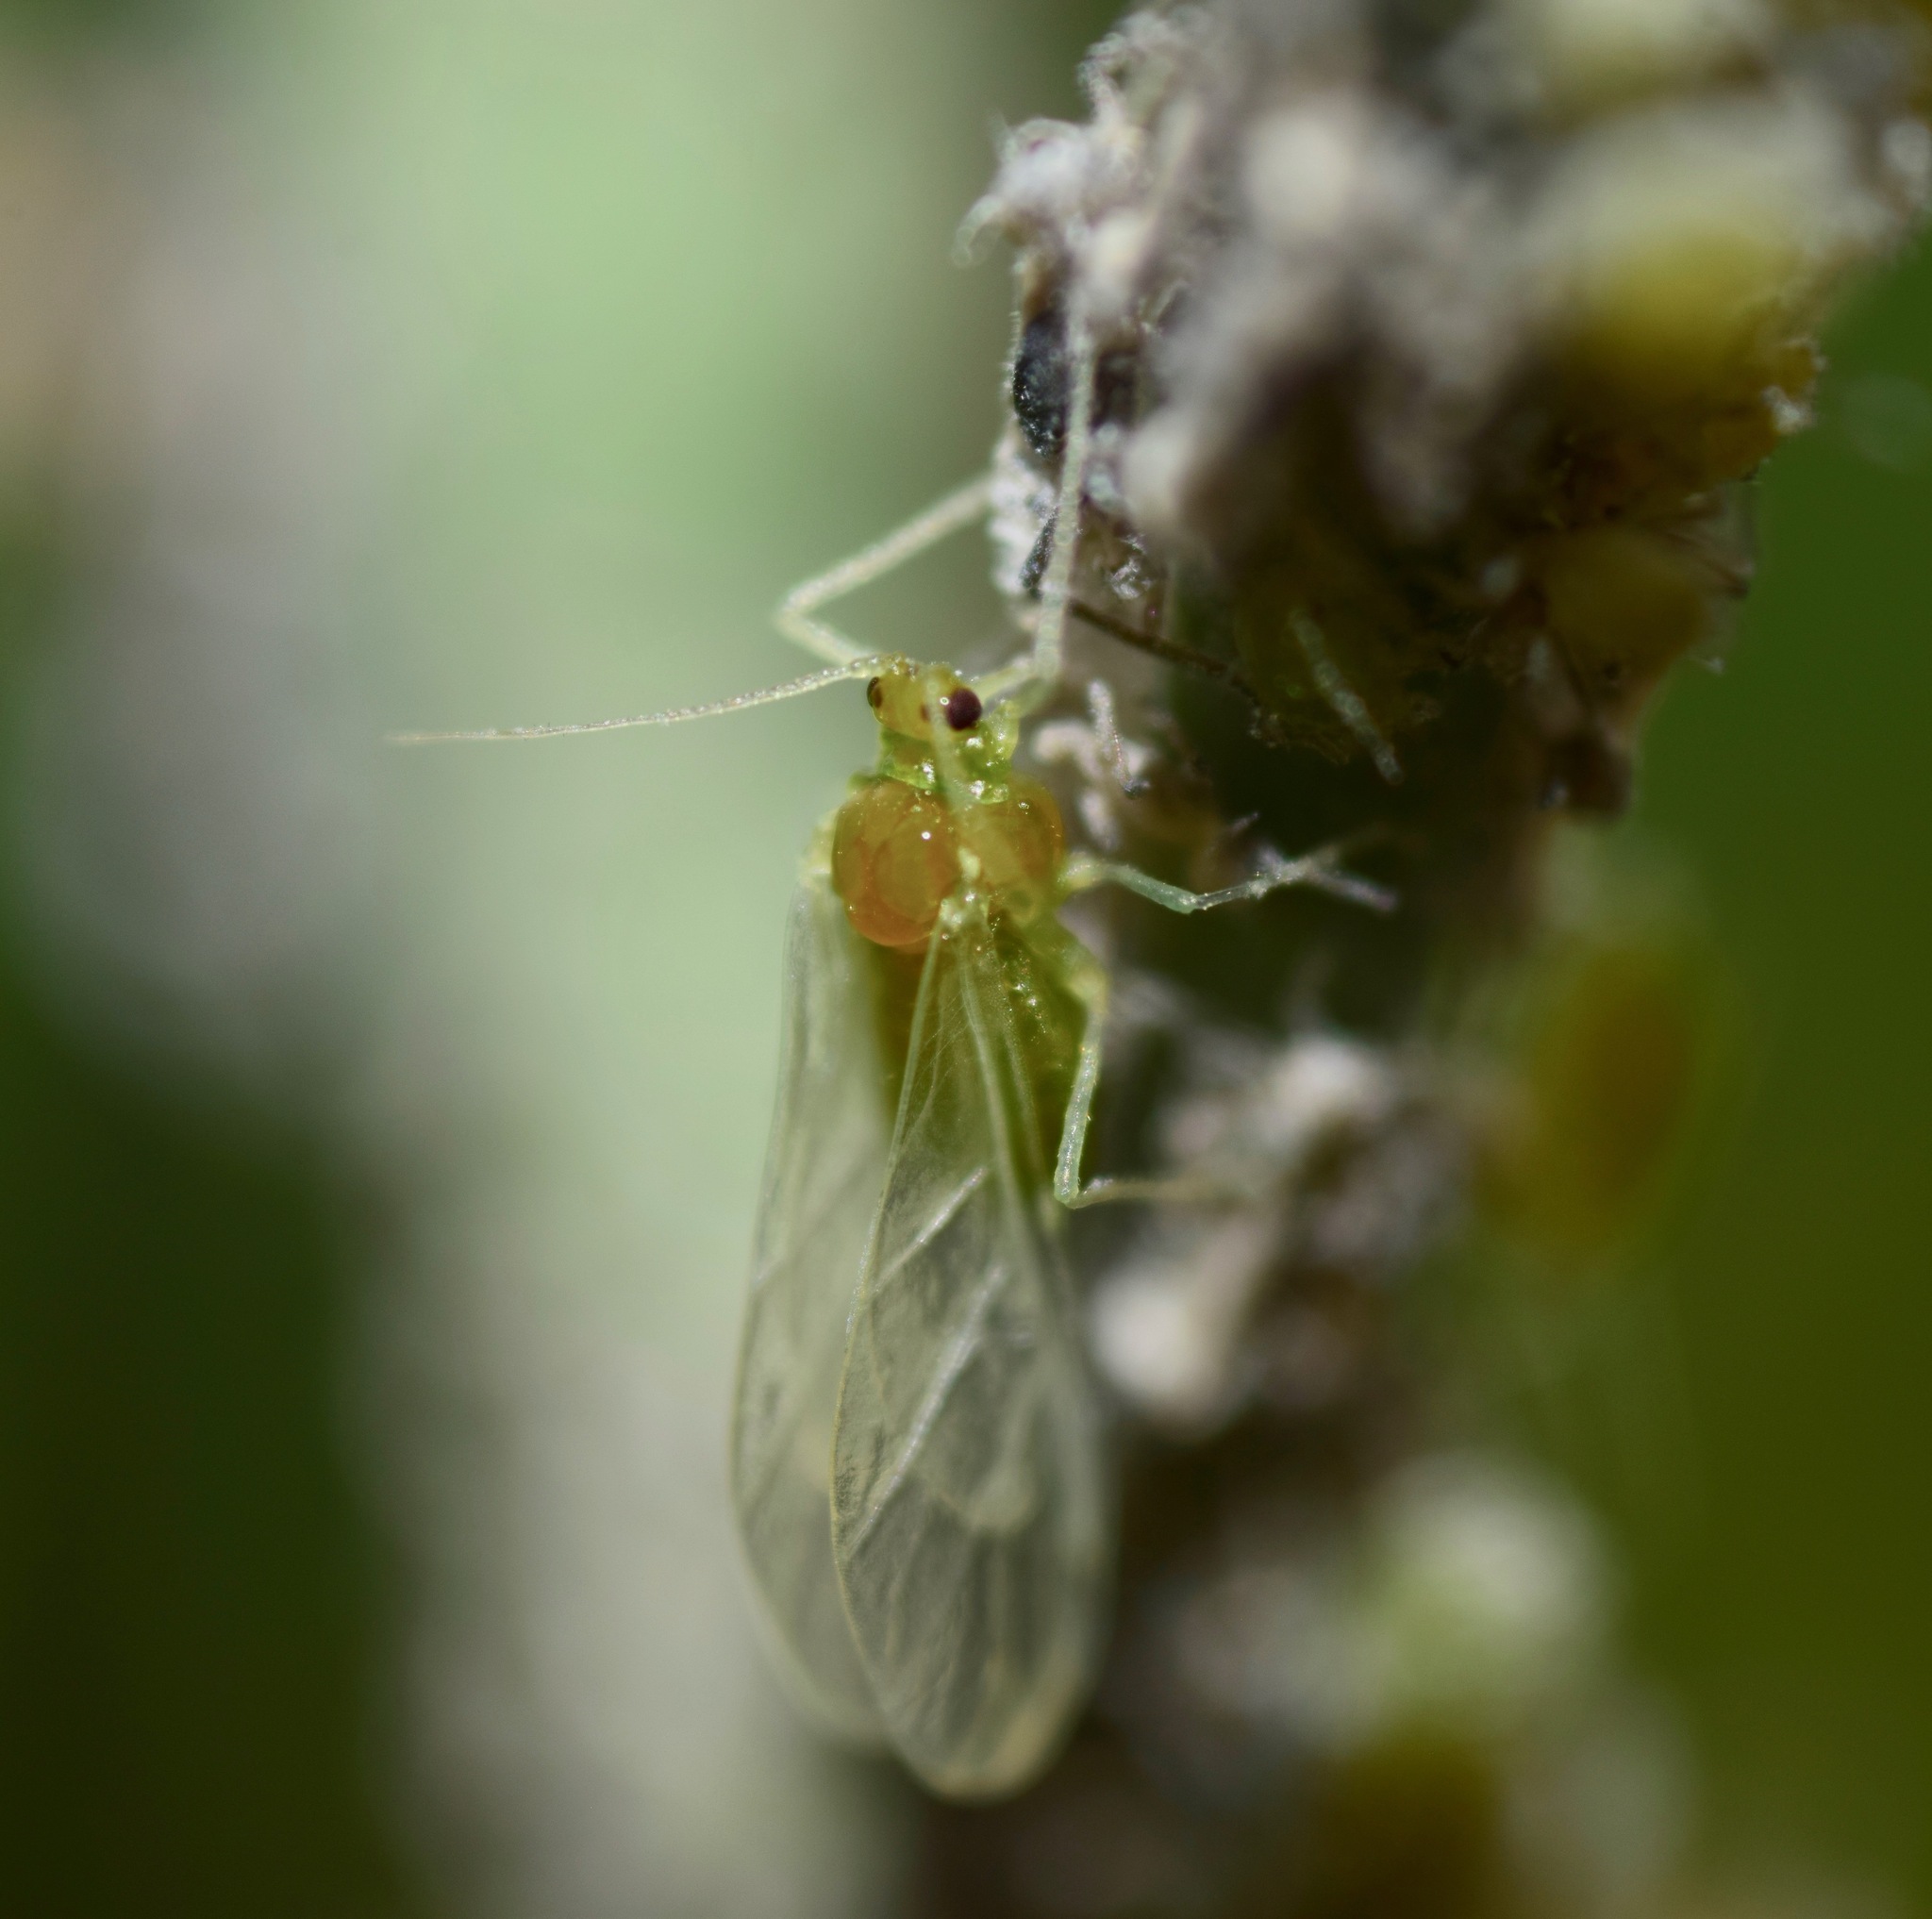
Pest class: cabbage_aphid